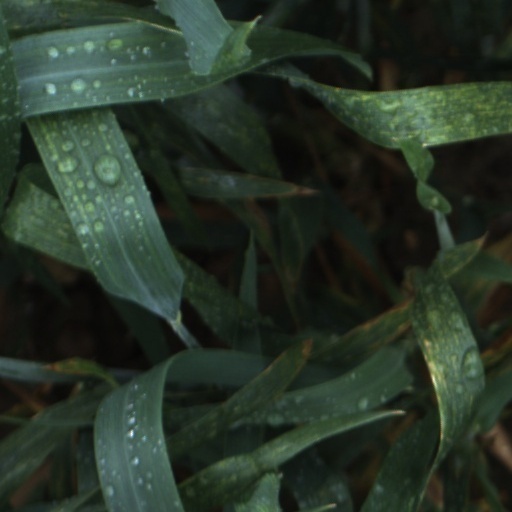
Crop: wheat